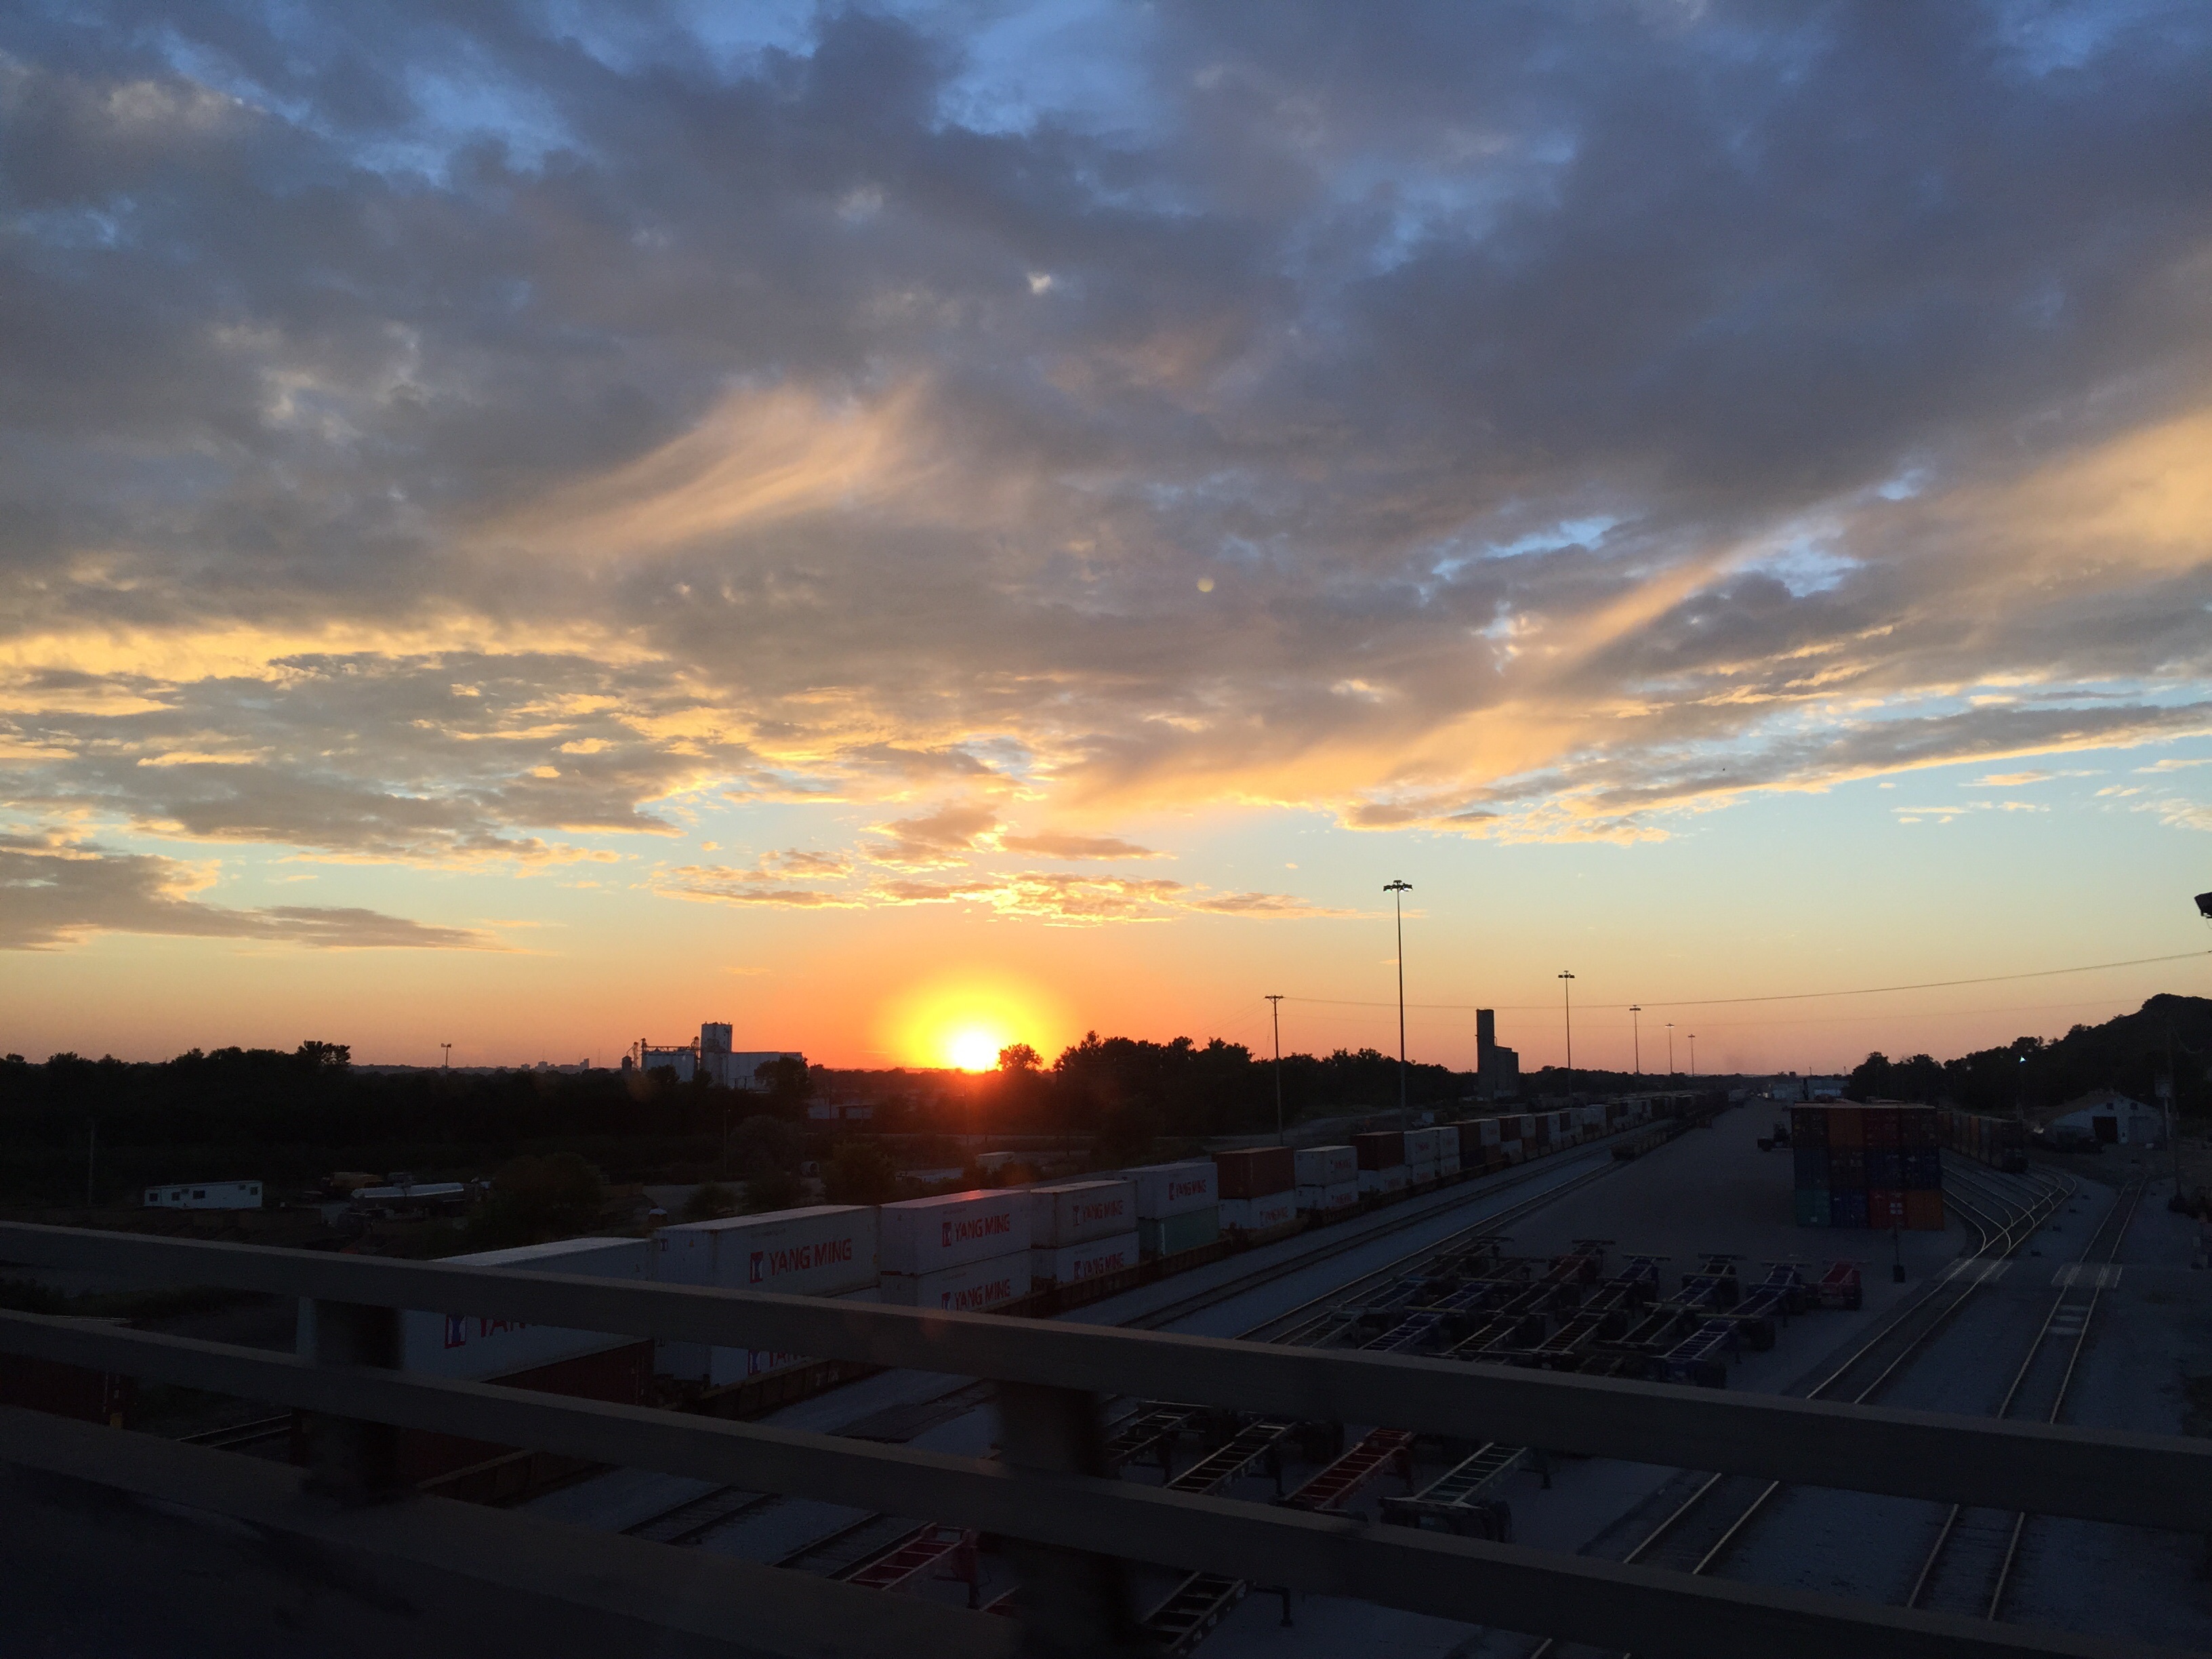
horizon, cloud, sky, sun, sunrise, sunset, sunlight, morning, dawn, atmosphere, dusk, evening, afterglow, meteorological phenomenon